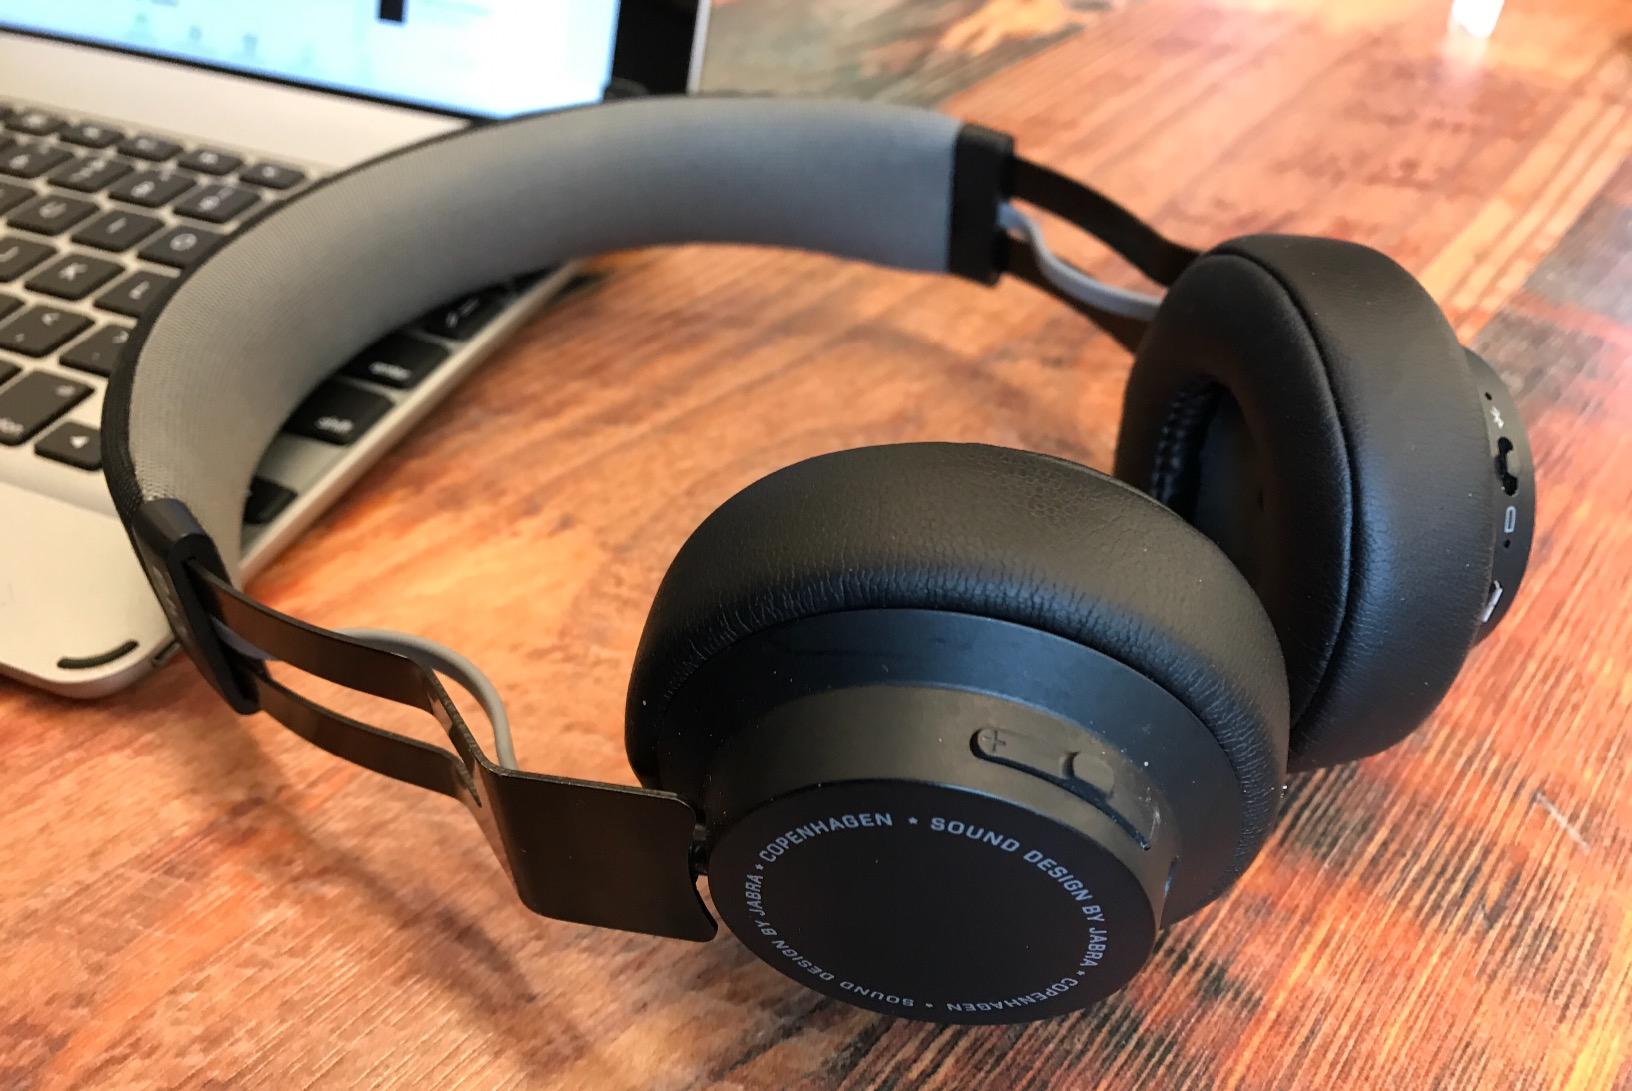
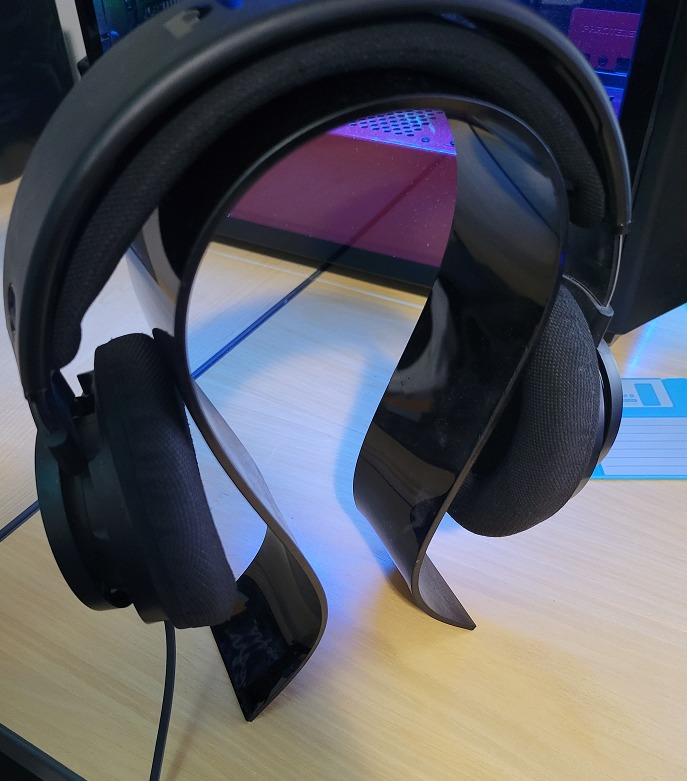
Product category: headphones
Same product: no